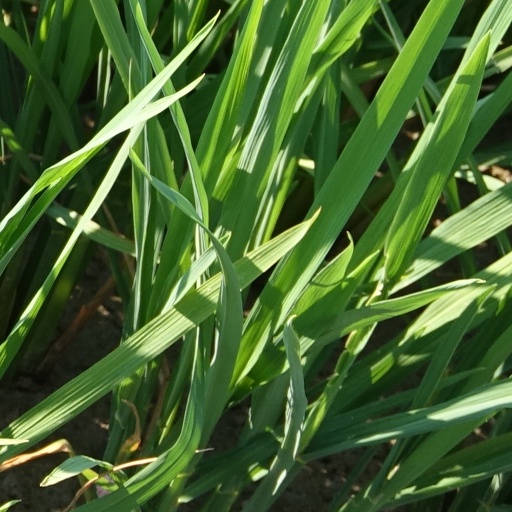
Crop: rice